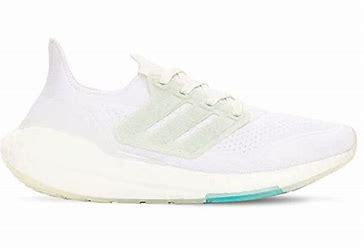
Brand: Adidas
Model: Ultraboost 21 Lauf